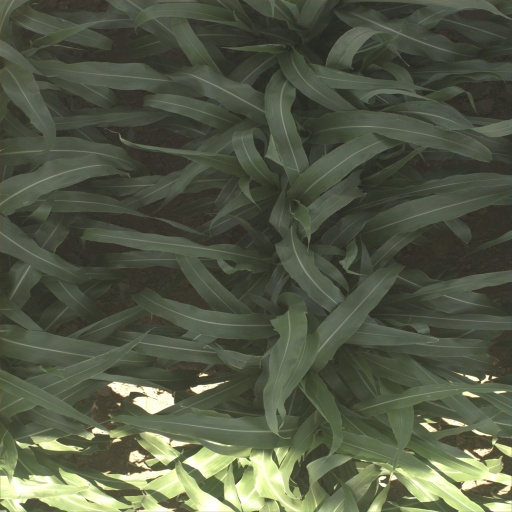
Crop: sorghum